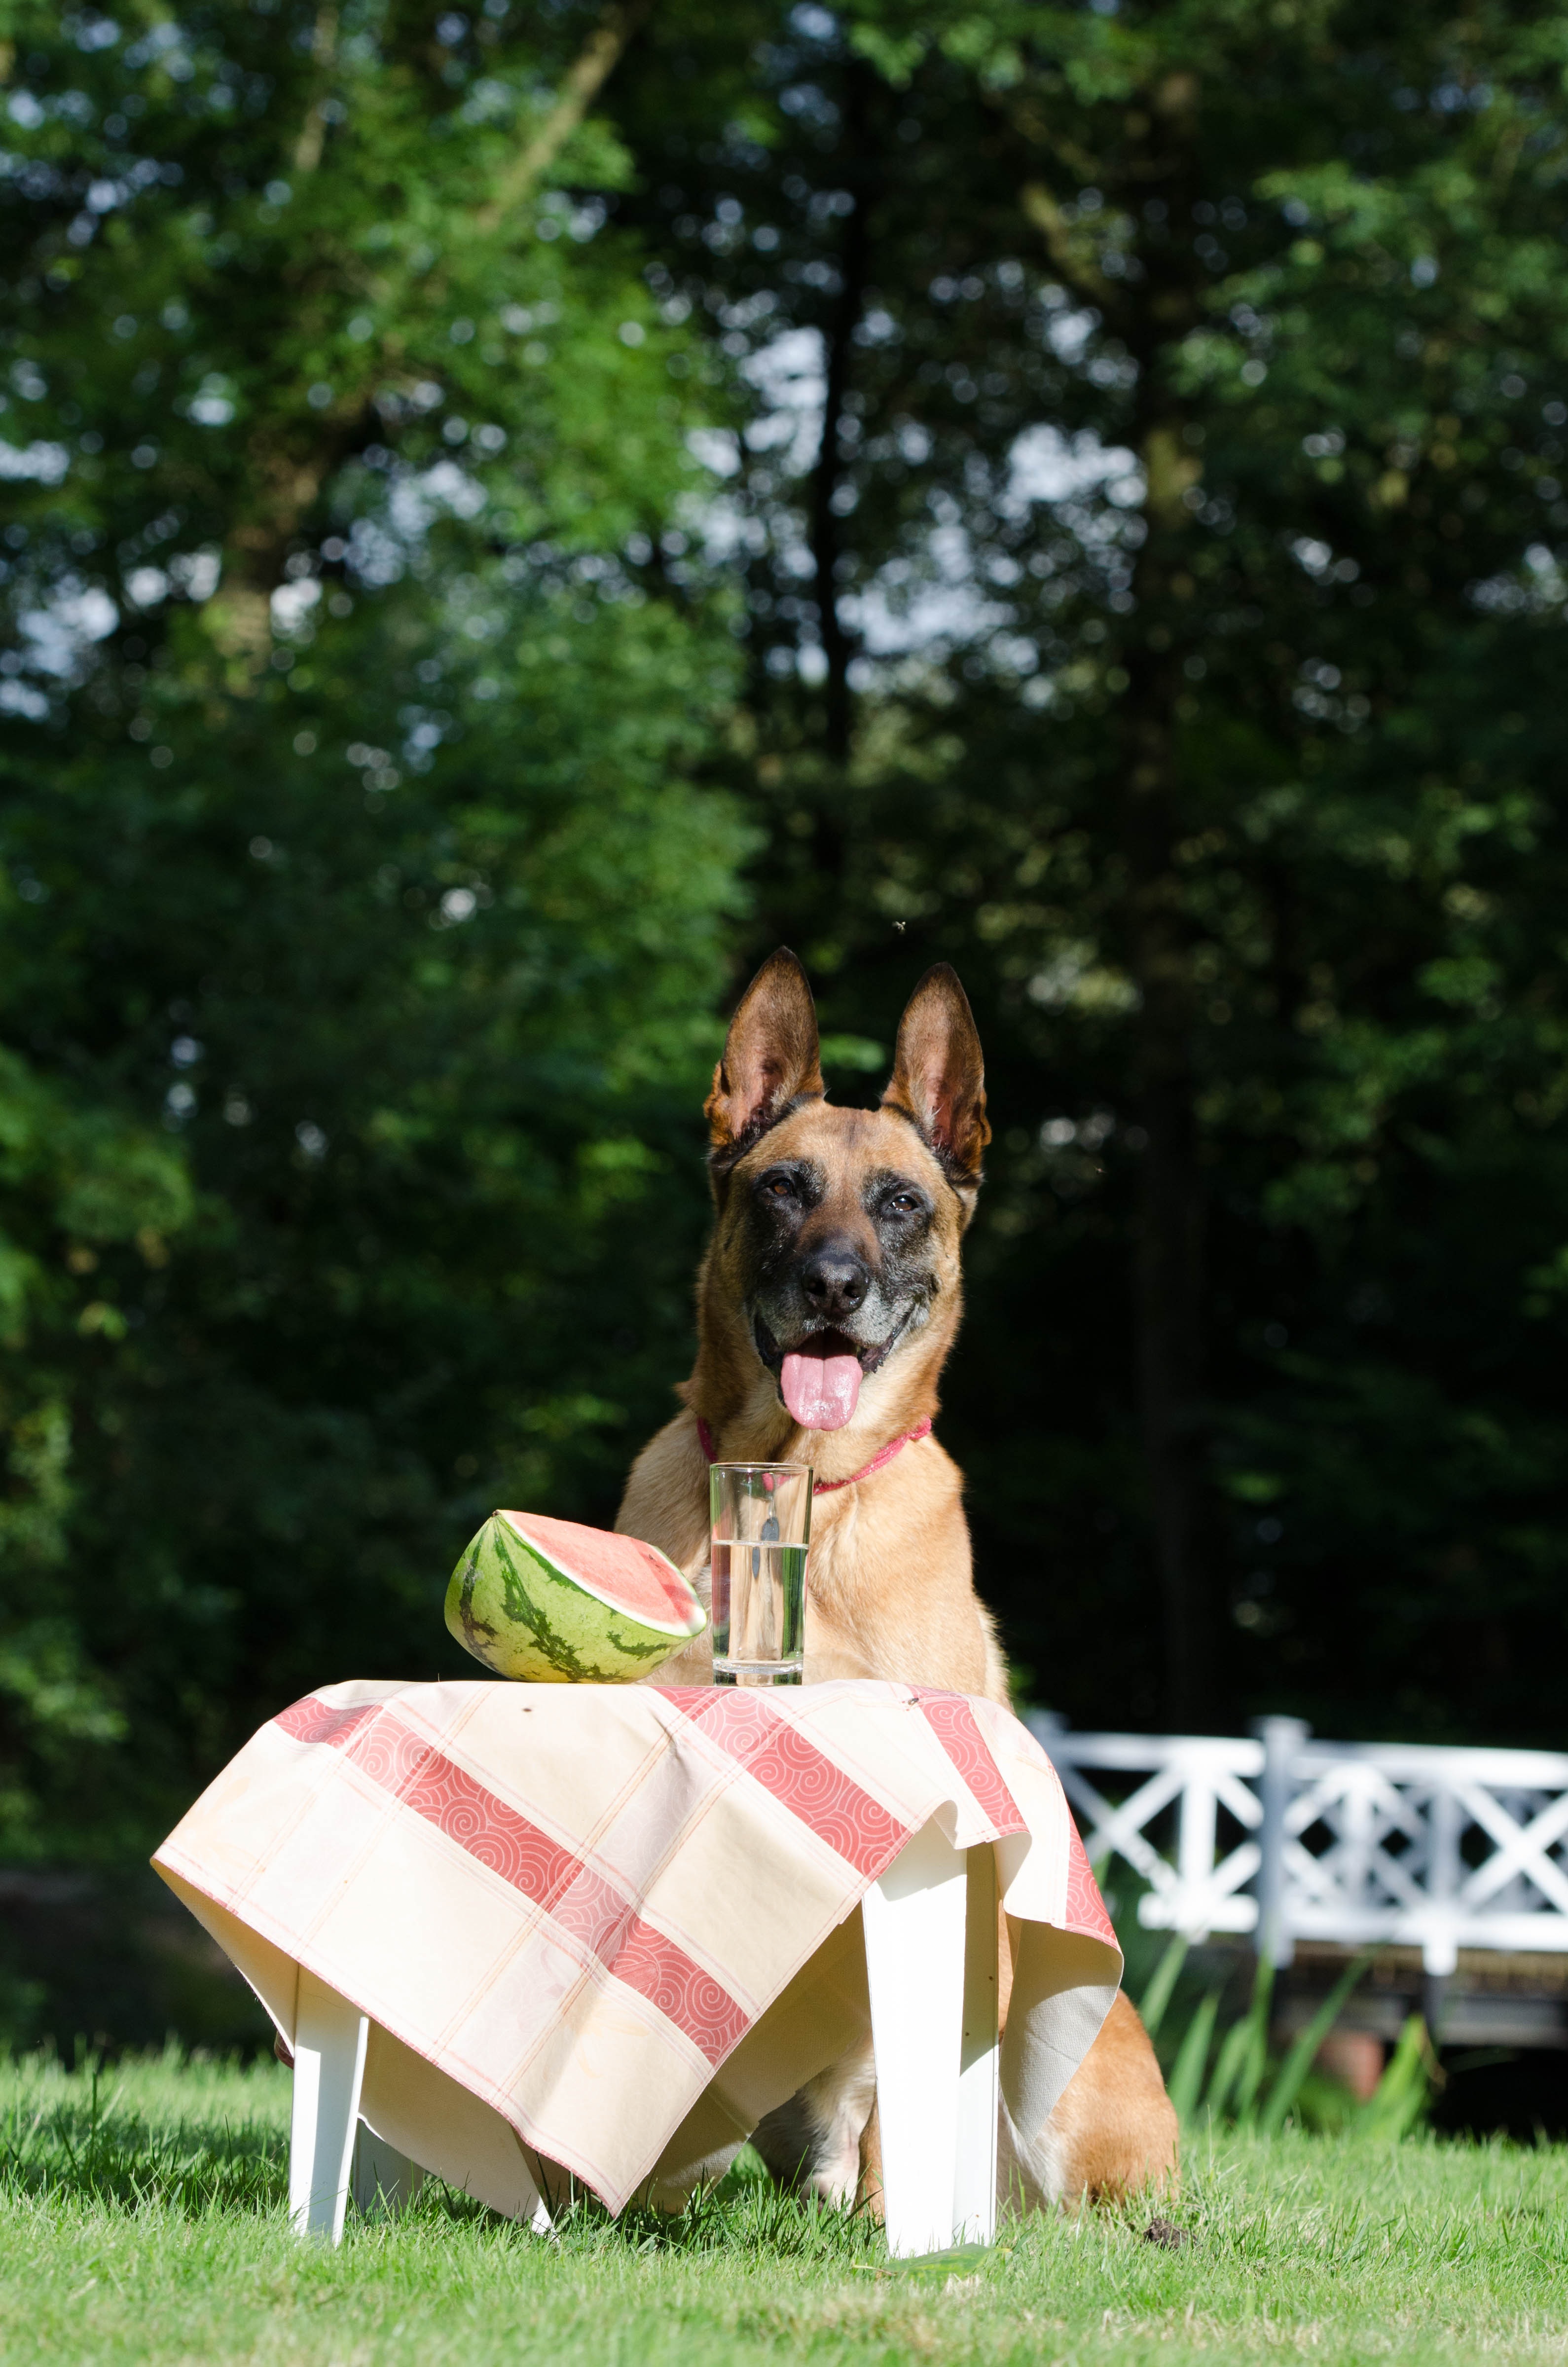
water, lawn, puppy, dog, summer, park, mammal, vertebrate, refreshment, melon, old dog, belgian shepherd dog, malinois, summer weather, dog like mammal, piknik